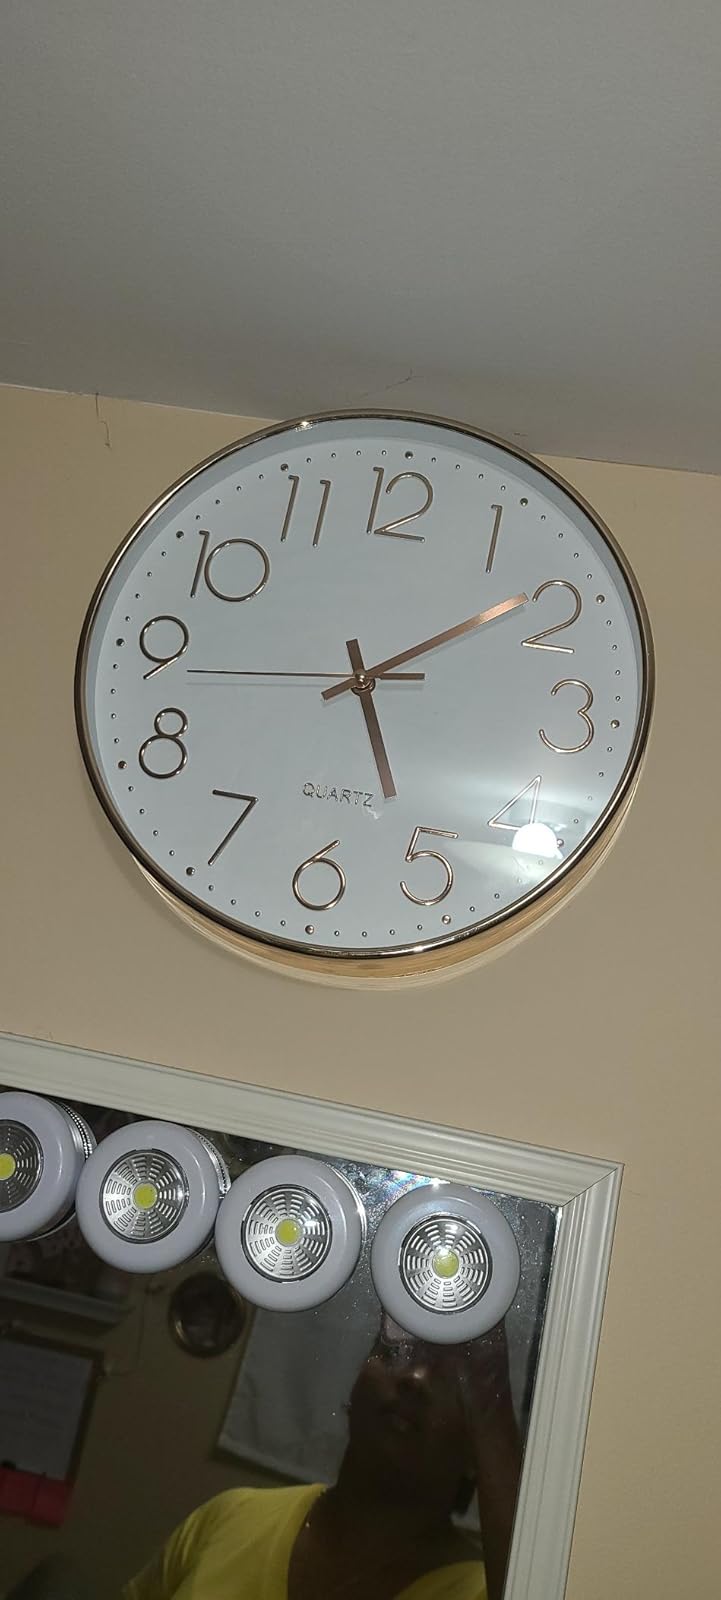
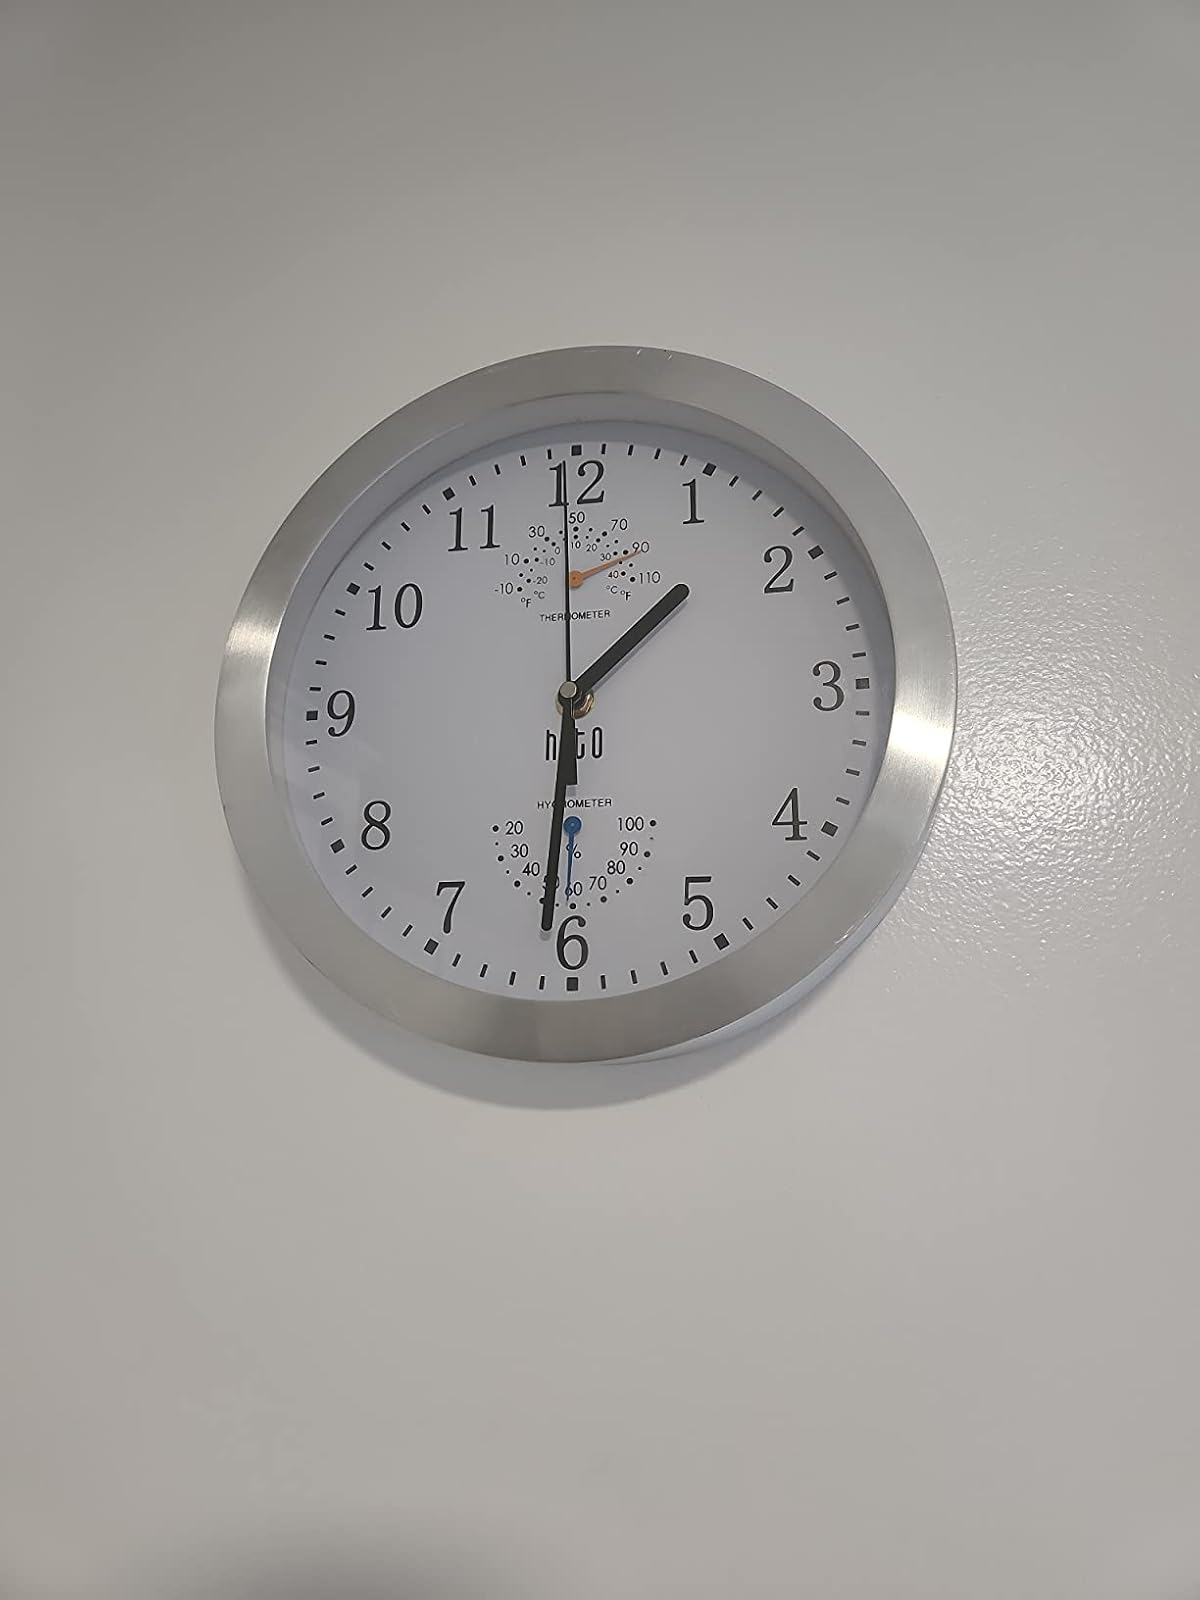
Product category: clock
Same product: no